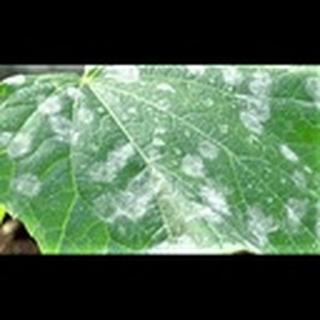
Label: cotton_powdery_mildew